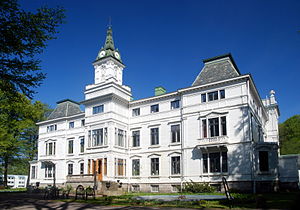
Mölnlycke
Wendelsbergs Folkehøjskole
Mölnlycke er en by i Västra Götalands län i Sverige, der ligger cirka 10 km sydøst for Göteborg. Byen er også hovedbyen i Härryda kommune. Mölnlycke har et areal på 7,78 km² og der er omkring 15.289 indbyggere i byen.